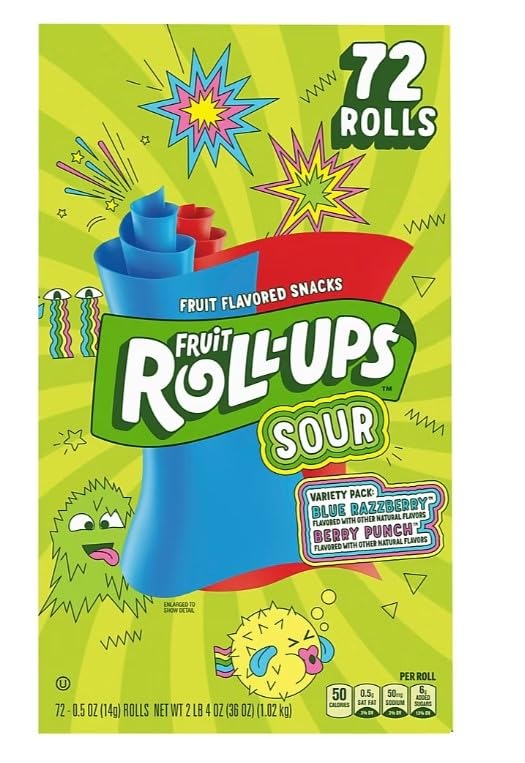
Item Name: Fruit Roll Ups, Sour Variety Pack - 72 Count
Bullet Point 1: Fruit Roll-Ups Variety Pack featuring two sensational sour flavors - Blue Razzberry (36) and Berry Punch (36)
Bullet Point 2: Single serve snack pouches are the perfect treat to pack in a lunch box or backpack
Bullet Point 3: These gluten-free treats contain a good source of vitamin C and no gelatin.
Product Description: Roll your way with the sour snack that's as fun to play with as it is to devour. This variety pack includes sour fruit flavored snacks in Blue Razzberry and Berry Punch flavors. Each individual wrapped snack includes an assortment of silly, wacky tongue tattoos you can show off to friends.
Value: 72.0
Unit: Count

Price: 9.99